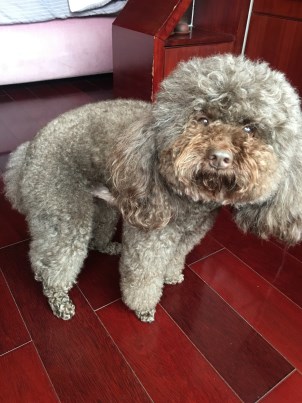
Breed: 2925-n000114-toy_poodle